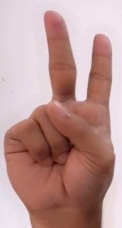
ASL sign: 2